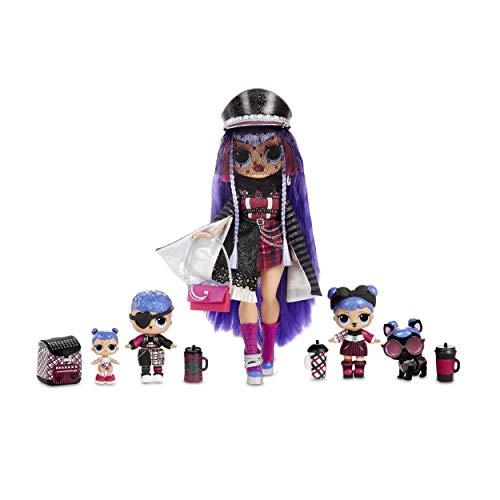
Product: L.O.L. Surprise! Winter Disco Bigger Surprise includes O.M.G. Fashion Doll (Amazon Exclusive)
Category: Toys & Games | Dolls & Accessories
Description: Outrageous millennial girls fashion doll with stunning features, beautiful hair and fierce fashions.
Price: $89.99
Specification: ProductDimensions:13.8x15.8x13.5inches|ItemWeight:2.2pounds|ShippingWeight:3.9pounds(Viewshippingratesandpolicies)|ASIN:B07R7XGBQ5|Itemmodelnumber:421627|Manufacturerrecommendedage:5-8years